List of Most Played Juke Box Race Records number ones of 1947

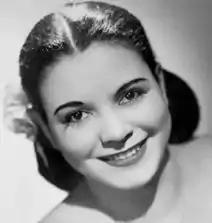
"I Want to Be Loved" was the only chart-topper for Savannah Churchill.

In 1947, "Billboard" magazine published a chart ranking the top-performing songs in the United States in African-American-oriented musical genres under the title of Most Played Juke Box Race Records; placings were based on a weekly survey among jukebox operators. The chart is considered to be part of the lineage of the magazine's multimetric R&B chart, which since 2005 has been published under the title Hot R&B/Hip Hop Songs. The term "race records" was then in common usage for recordings by black artists.